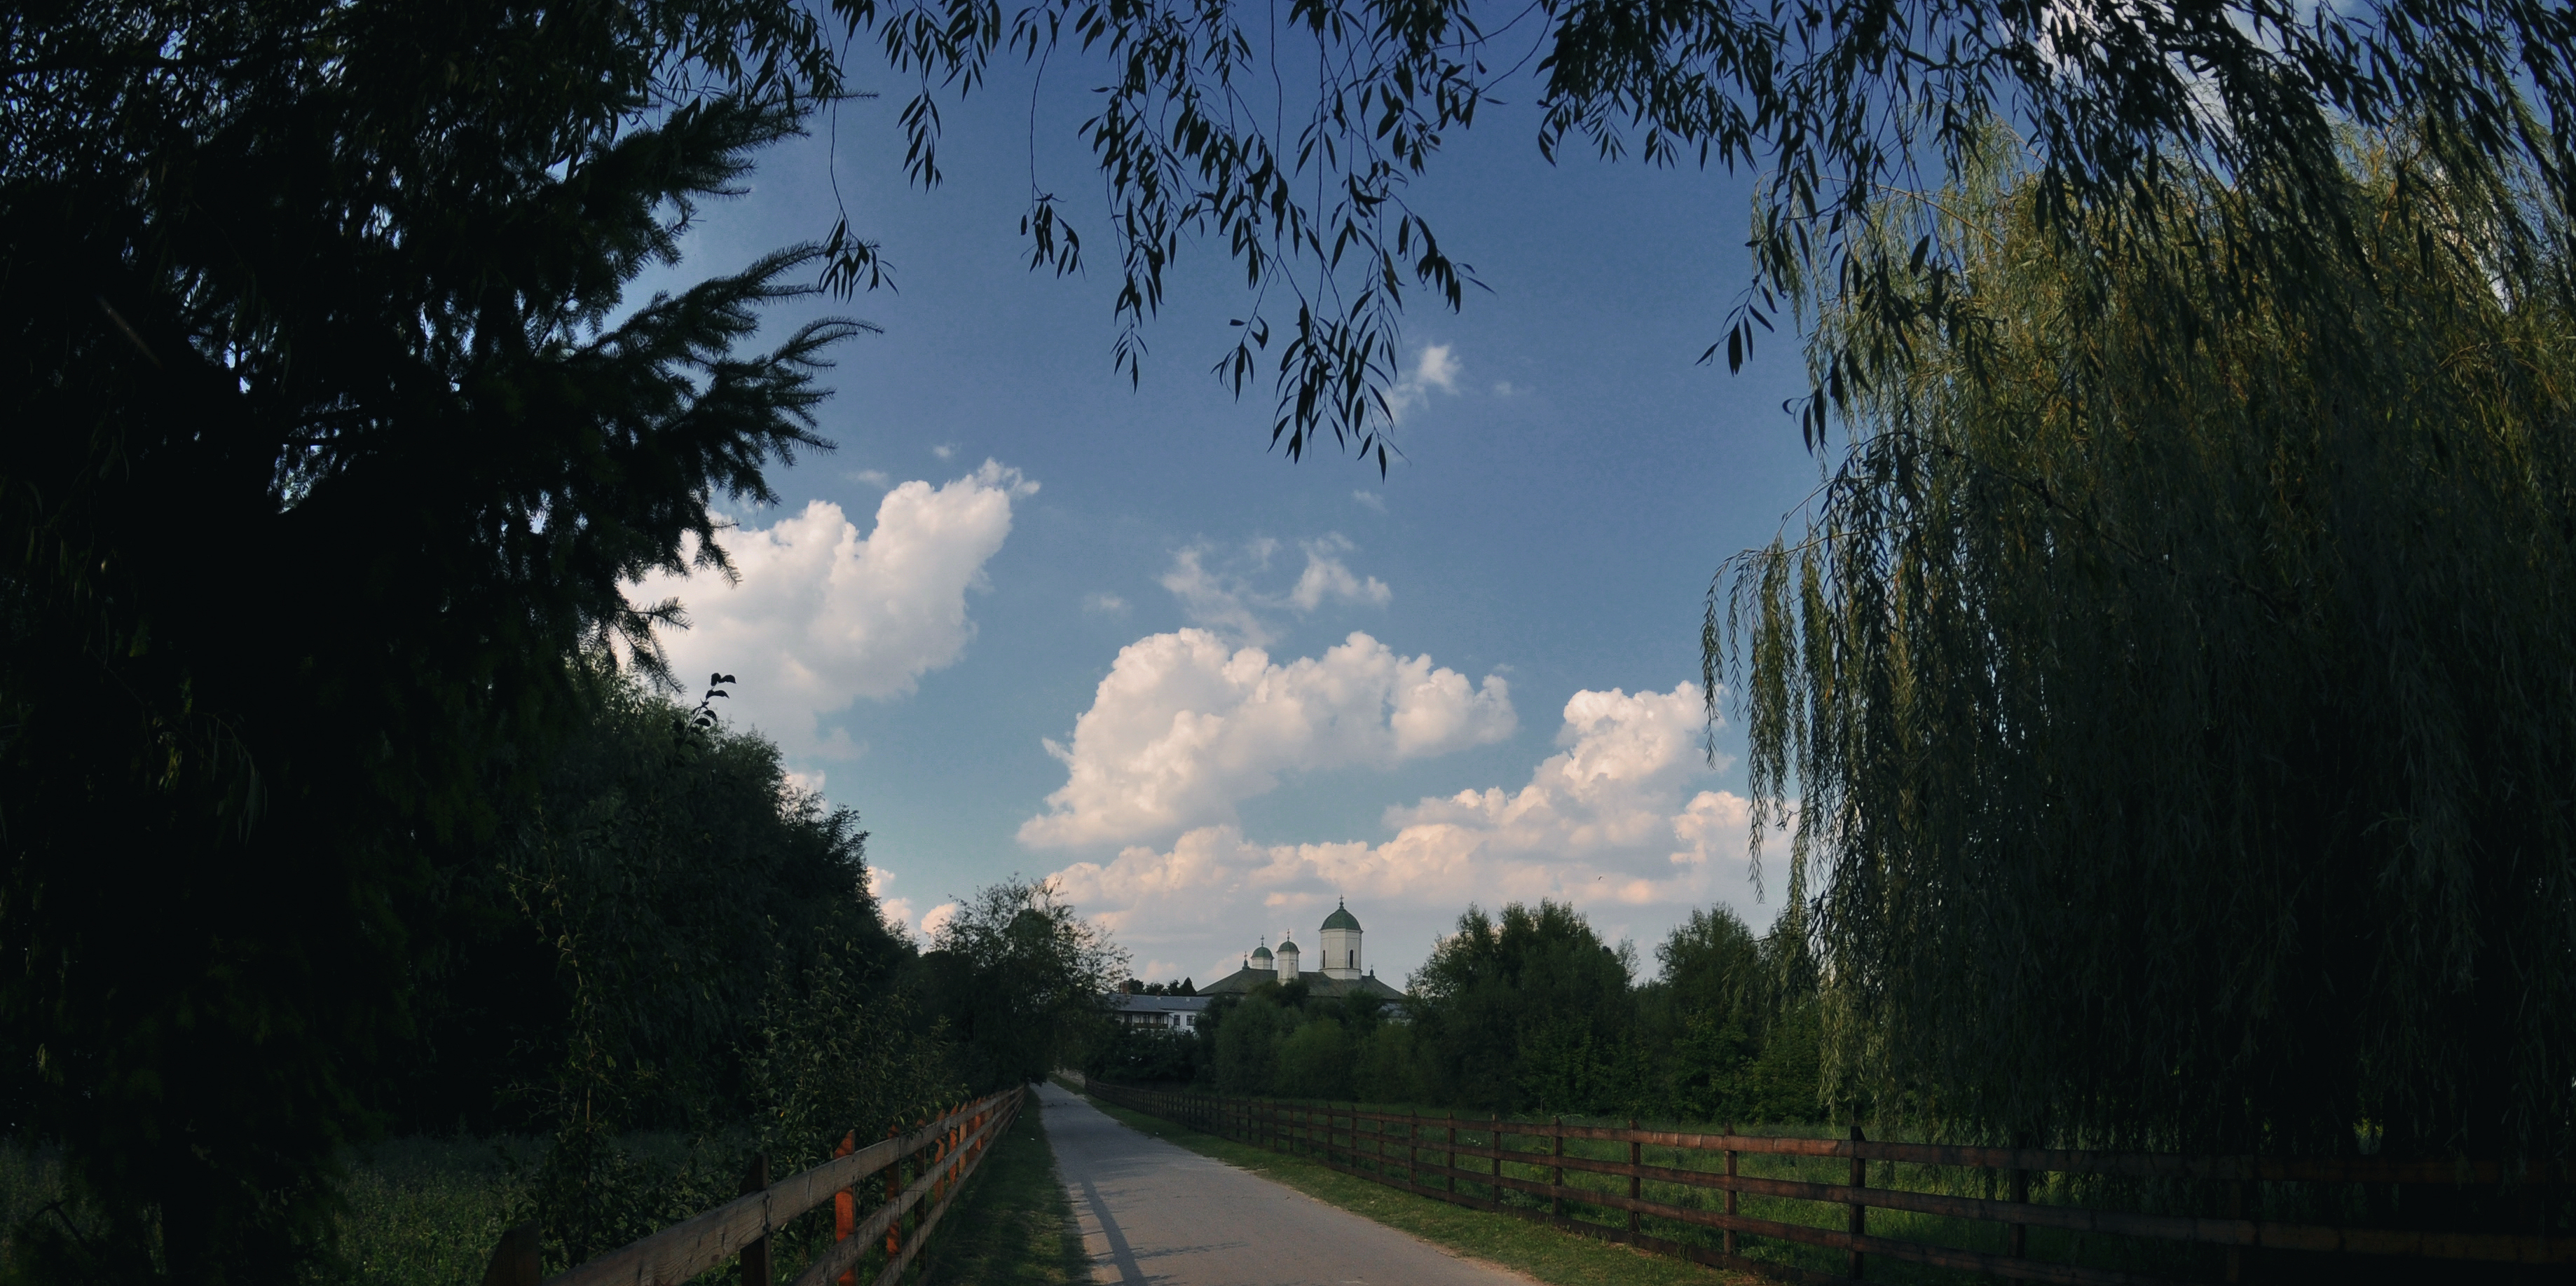
landscape, tree, nature, forest, grass, light, cloud, architecture, plant, sky, road, photography, sunlight, morning, monument, photo, dusk, evening, reflection, church, exterior, photos, de, monastery, fisheye, fotografie, romania, bucharest, biserica, arhitectura, orthodoxy, romanian, ortodoxa, patrimoniu, ortodox, manastirea, manastire, bucuresti, peisaj, cernica, lmiifiiab15300, rural area, m n stireacernica, atmospheric phenomenon, woody plant